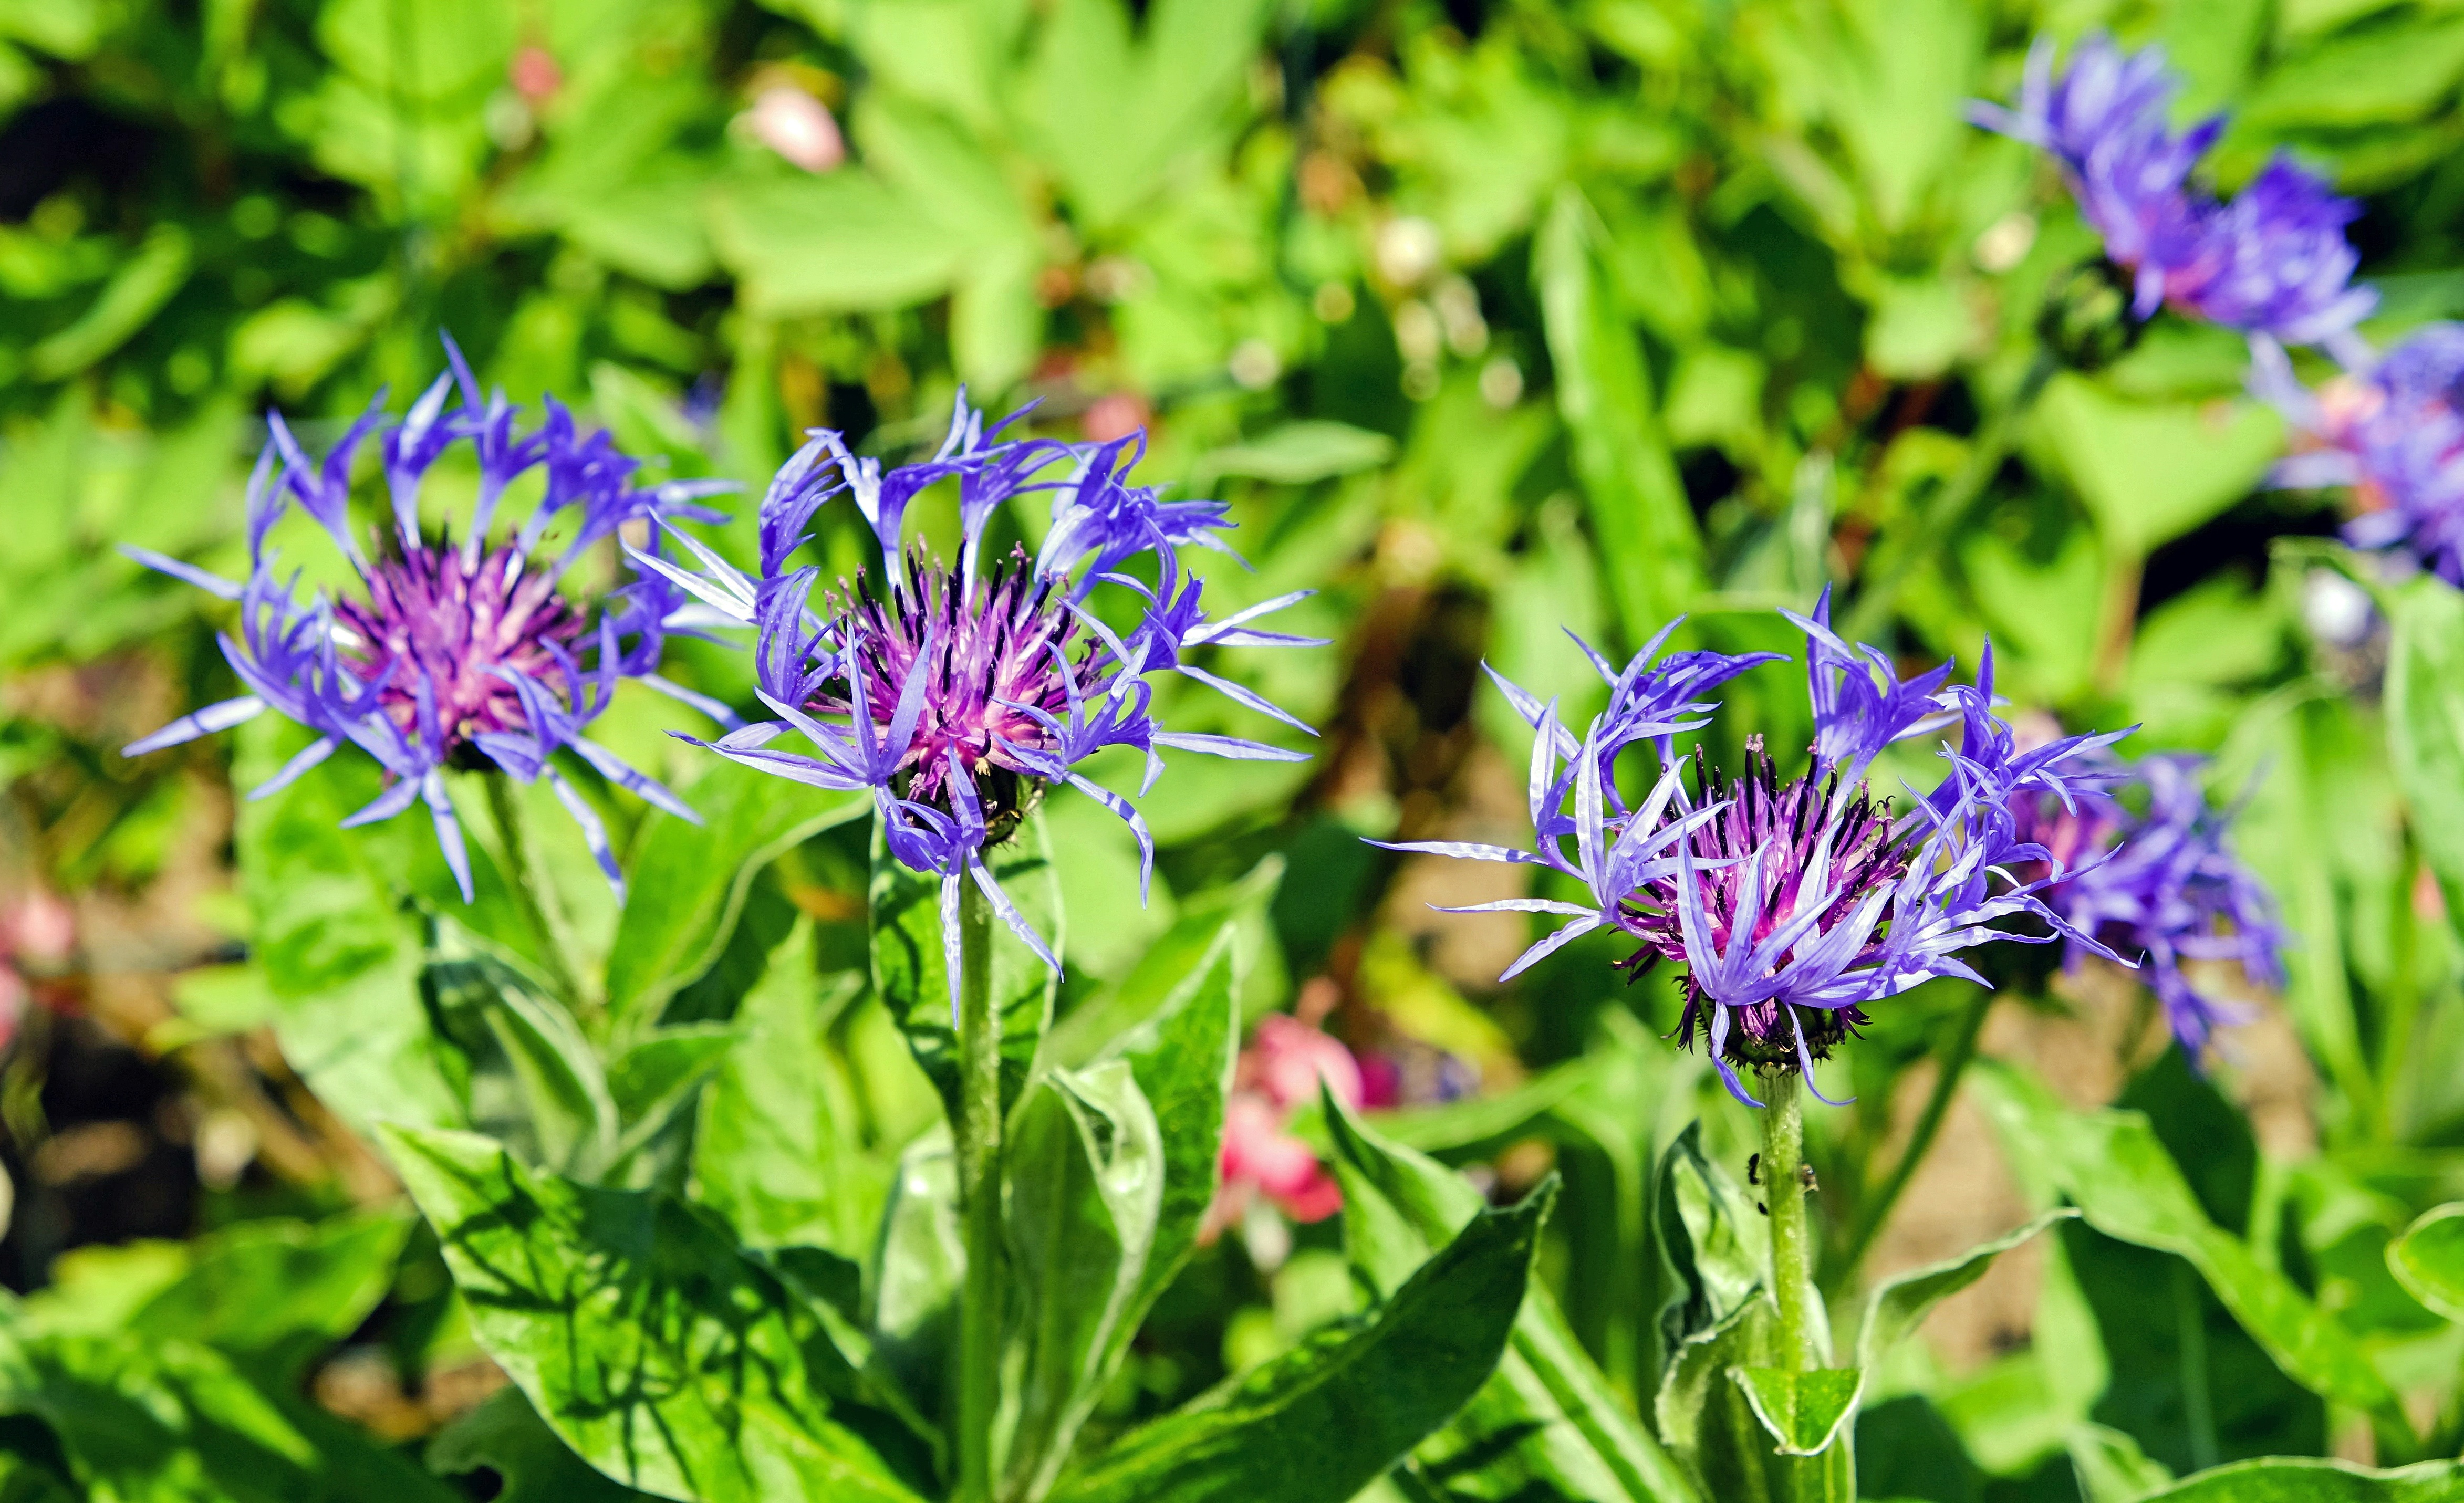
nature, blossom, plant, field, meadow, flower, bloom, herb, produce, botany, garden, flora, wildflower, violet, aster, macro photography, flowering plant, mountain knapweed, annual plant, land plant, jasione montana